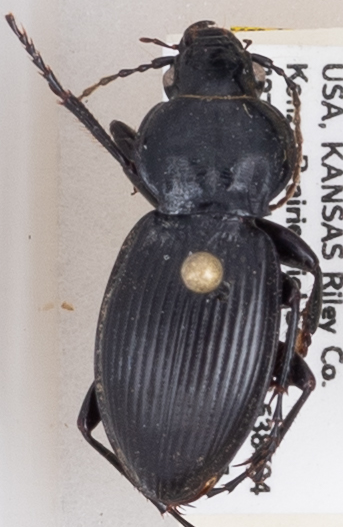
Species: Cyclotrachelus sodalis colossus
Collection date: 2020-07-01
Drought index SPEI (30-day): -0.674
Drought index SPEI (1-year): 0.786
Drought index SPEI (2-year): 1.85